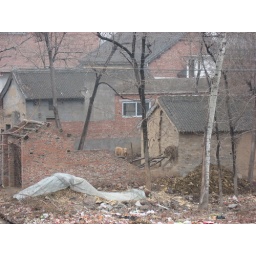
view from the roof of our host's house-that is a cow in the middle